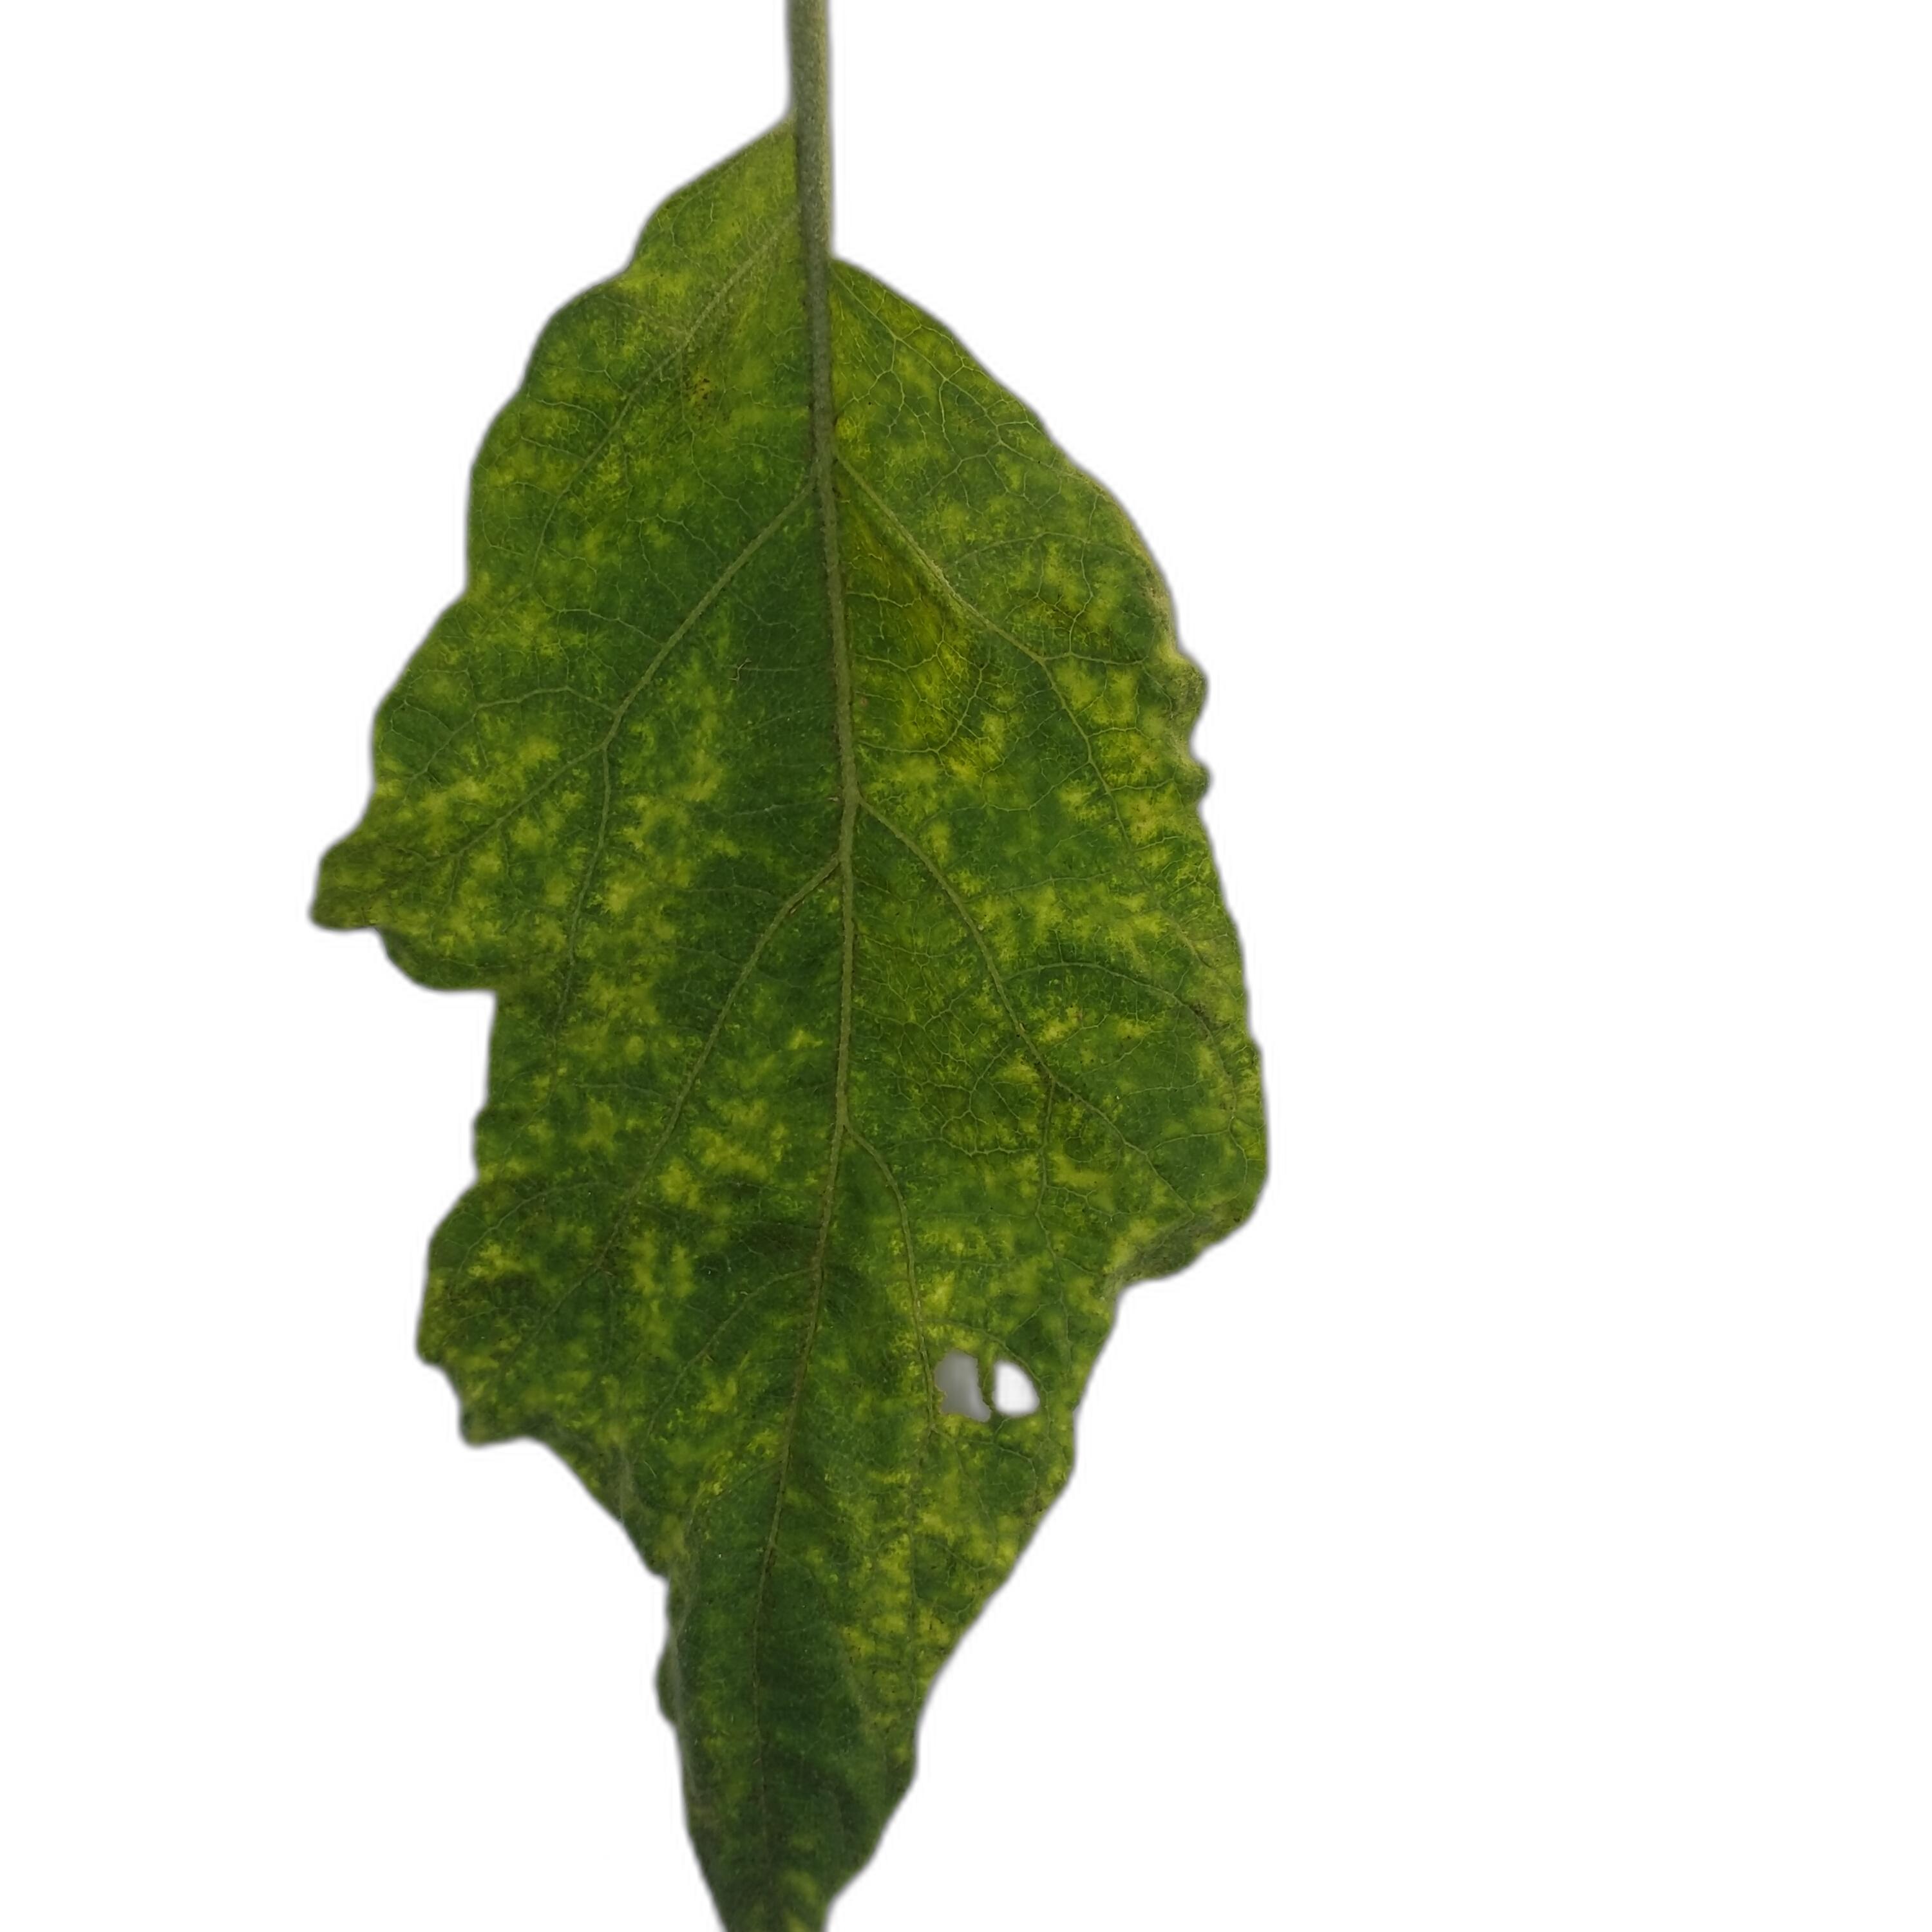
Label: Mosaic Virus Disease